Karl Liebknecht

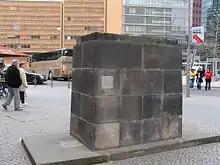
The cornerstone for the unfinished Liebknecht memorial in Berlin

Liebknecht expressly did not endorse a statement by Rosa Luxemburg and Franz Mehring (its complete text is thought to have been lost), in which they threatened to leave the party because of its conduct. He "felt that it was a half-measure: in such a case one would already have had to leave." Luxemburg formed the International Group on 5 August 1914, to which Liebknecht along with ten other SPD leftists belonged and that attempted to form an inner-party opposition to the SPD's "Burgfriedenspolitik" – a political truce under which the SPD voted for the war loans, all parties agreed not to criticize the government or the war, and the trade unions refrained from striking. In the summer and fall of 1914 Liebknecht and Luxemburg traveled throughout Germany to try to persuade – with little success – opponents of the war to reject financial support for the war. He also contacted other European workers' parties to show them that not all German Social Democrats were in favor of the war.